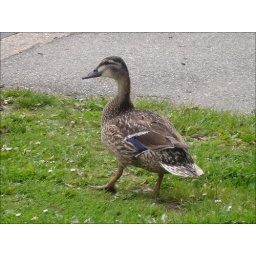
One morning this duck was hanging around outside the window of our apartment at Butlins.